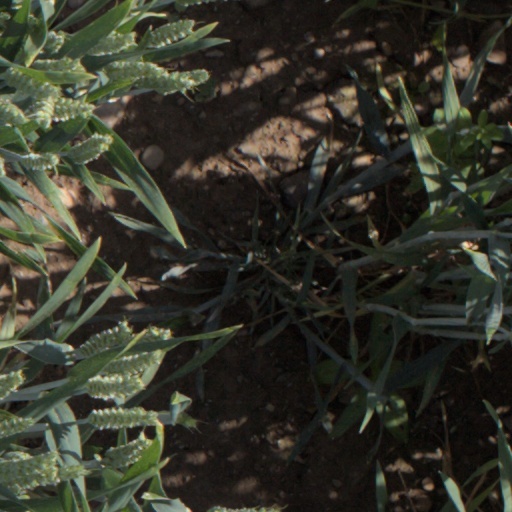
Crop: wheat